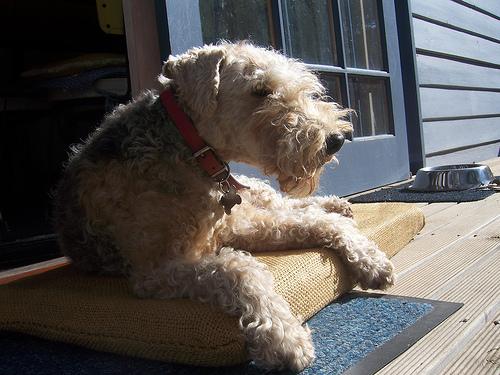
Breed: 216-n000017-Lakeland_terrier